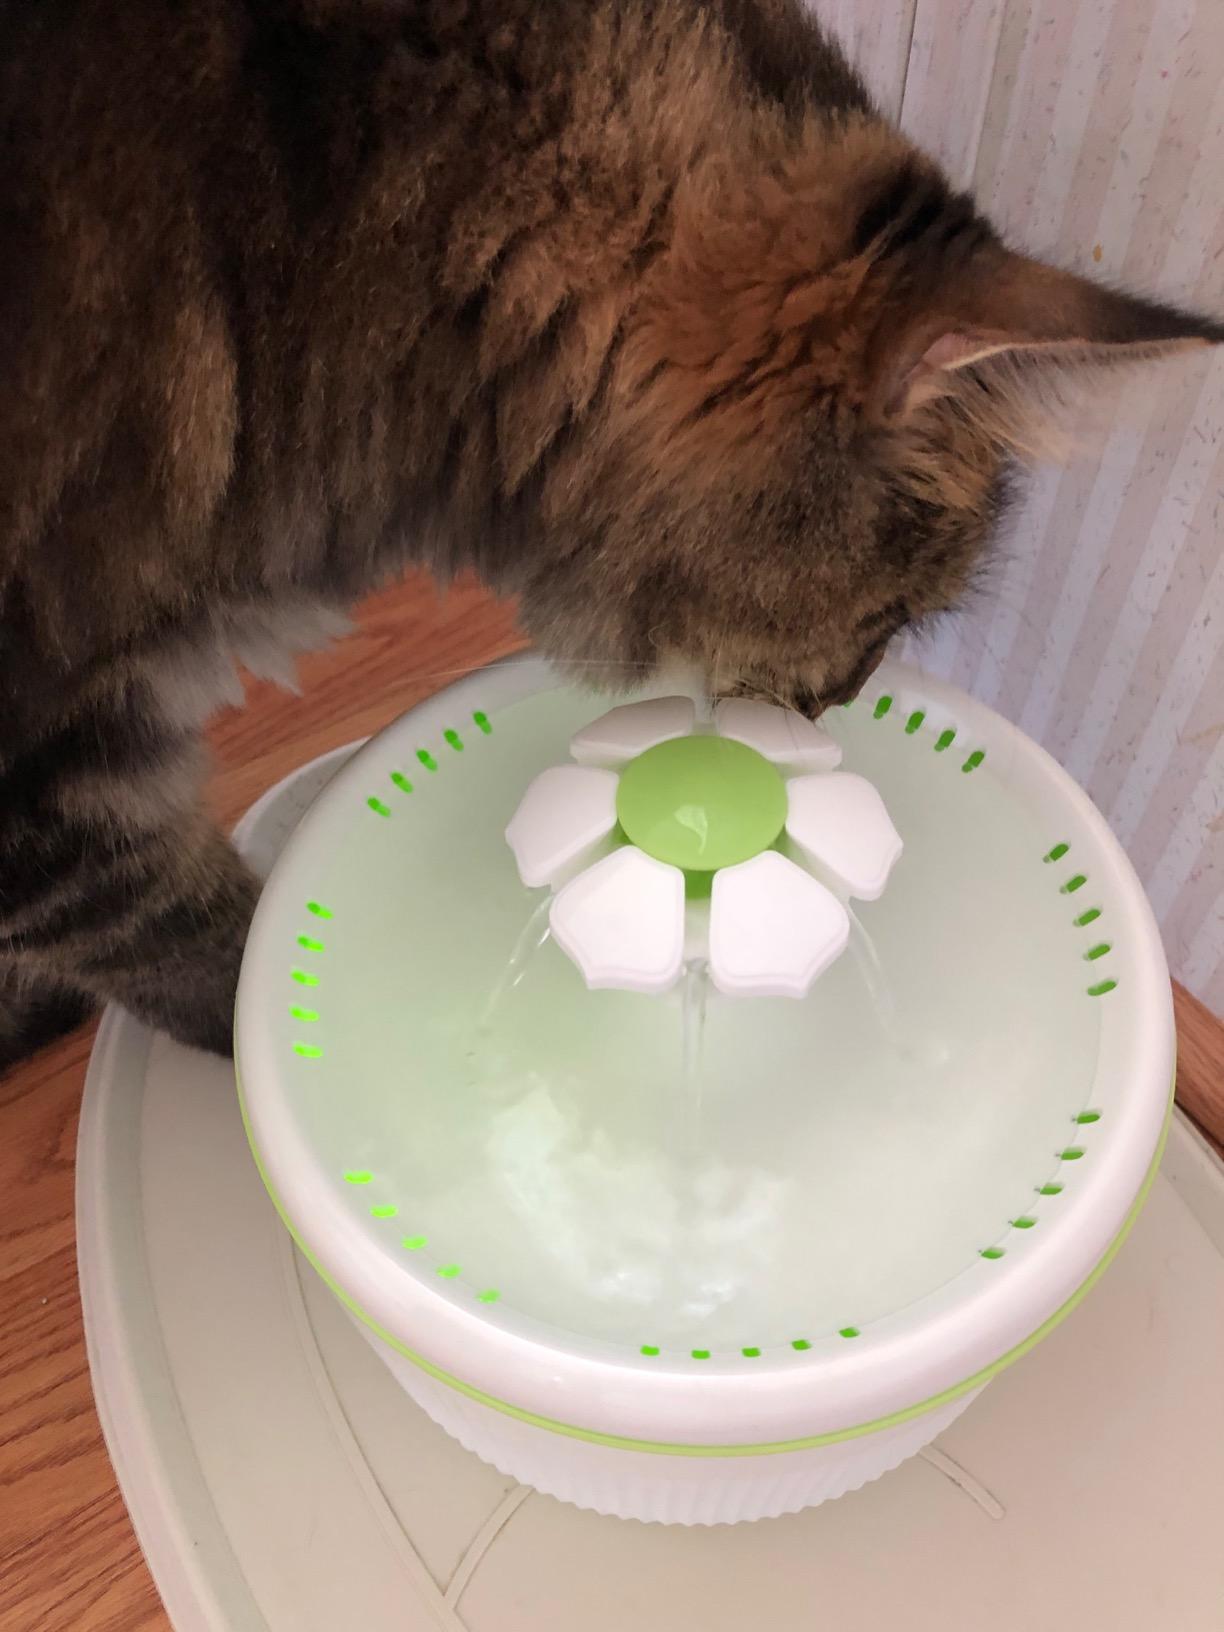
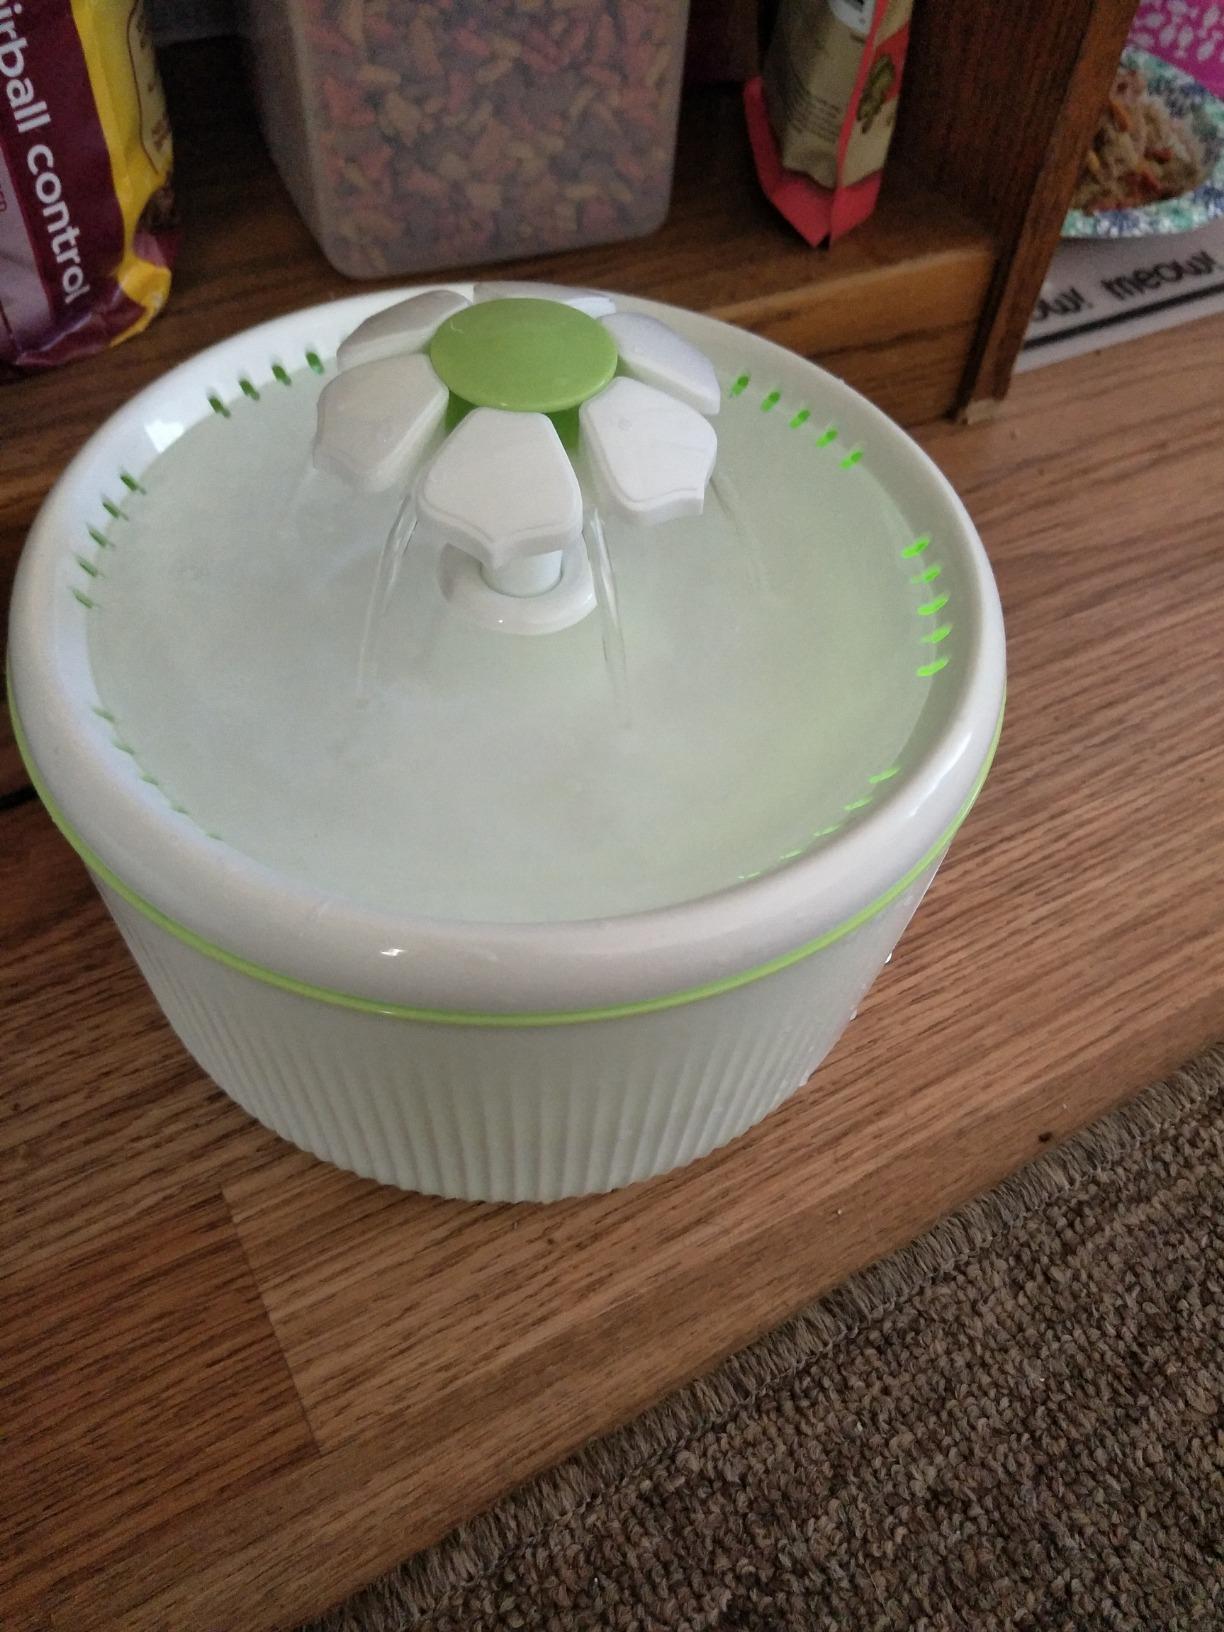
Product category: items_bowl
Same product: yes